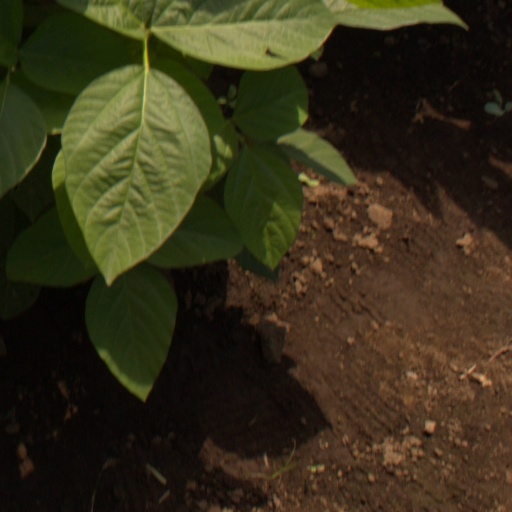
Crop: soybean